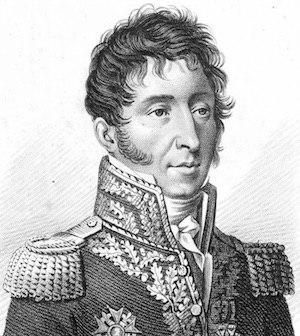
Étienne Pierre Sylvestre Ricard, né le 31 décembre 1771 à Castres dans le Tarn et mort le 6 novembre 1843 au château de Varès à Recoules, dans l'Aveyron, est un général français de la Révolution et de l’Empire.
Cet article regroupe les personnalités et familles de la ville de Castres. Afin de ne pas encombrer cette liste, les évêques successifs de la ville ne sont pas cités ici, mais sur la page : Liste des évêques de Castres.